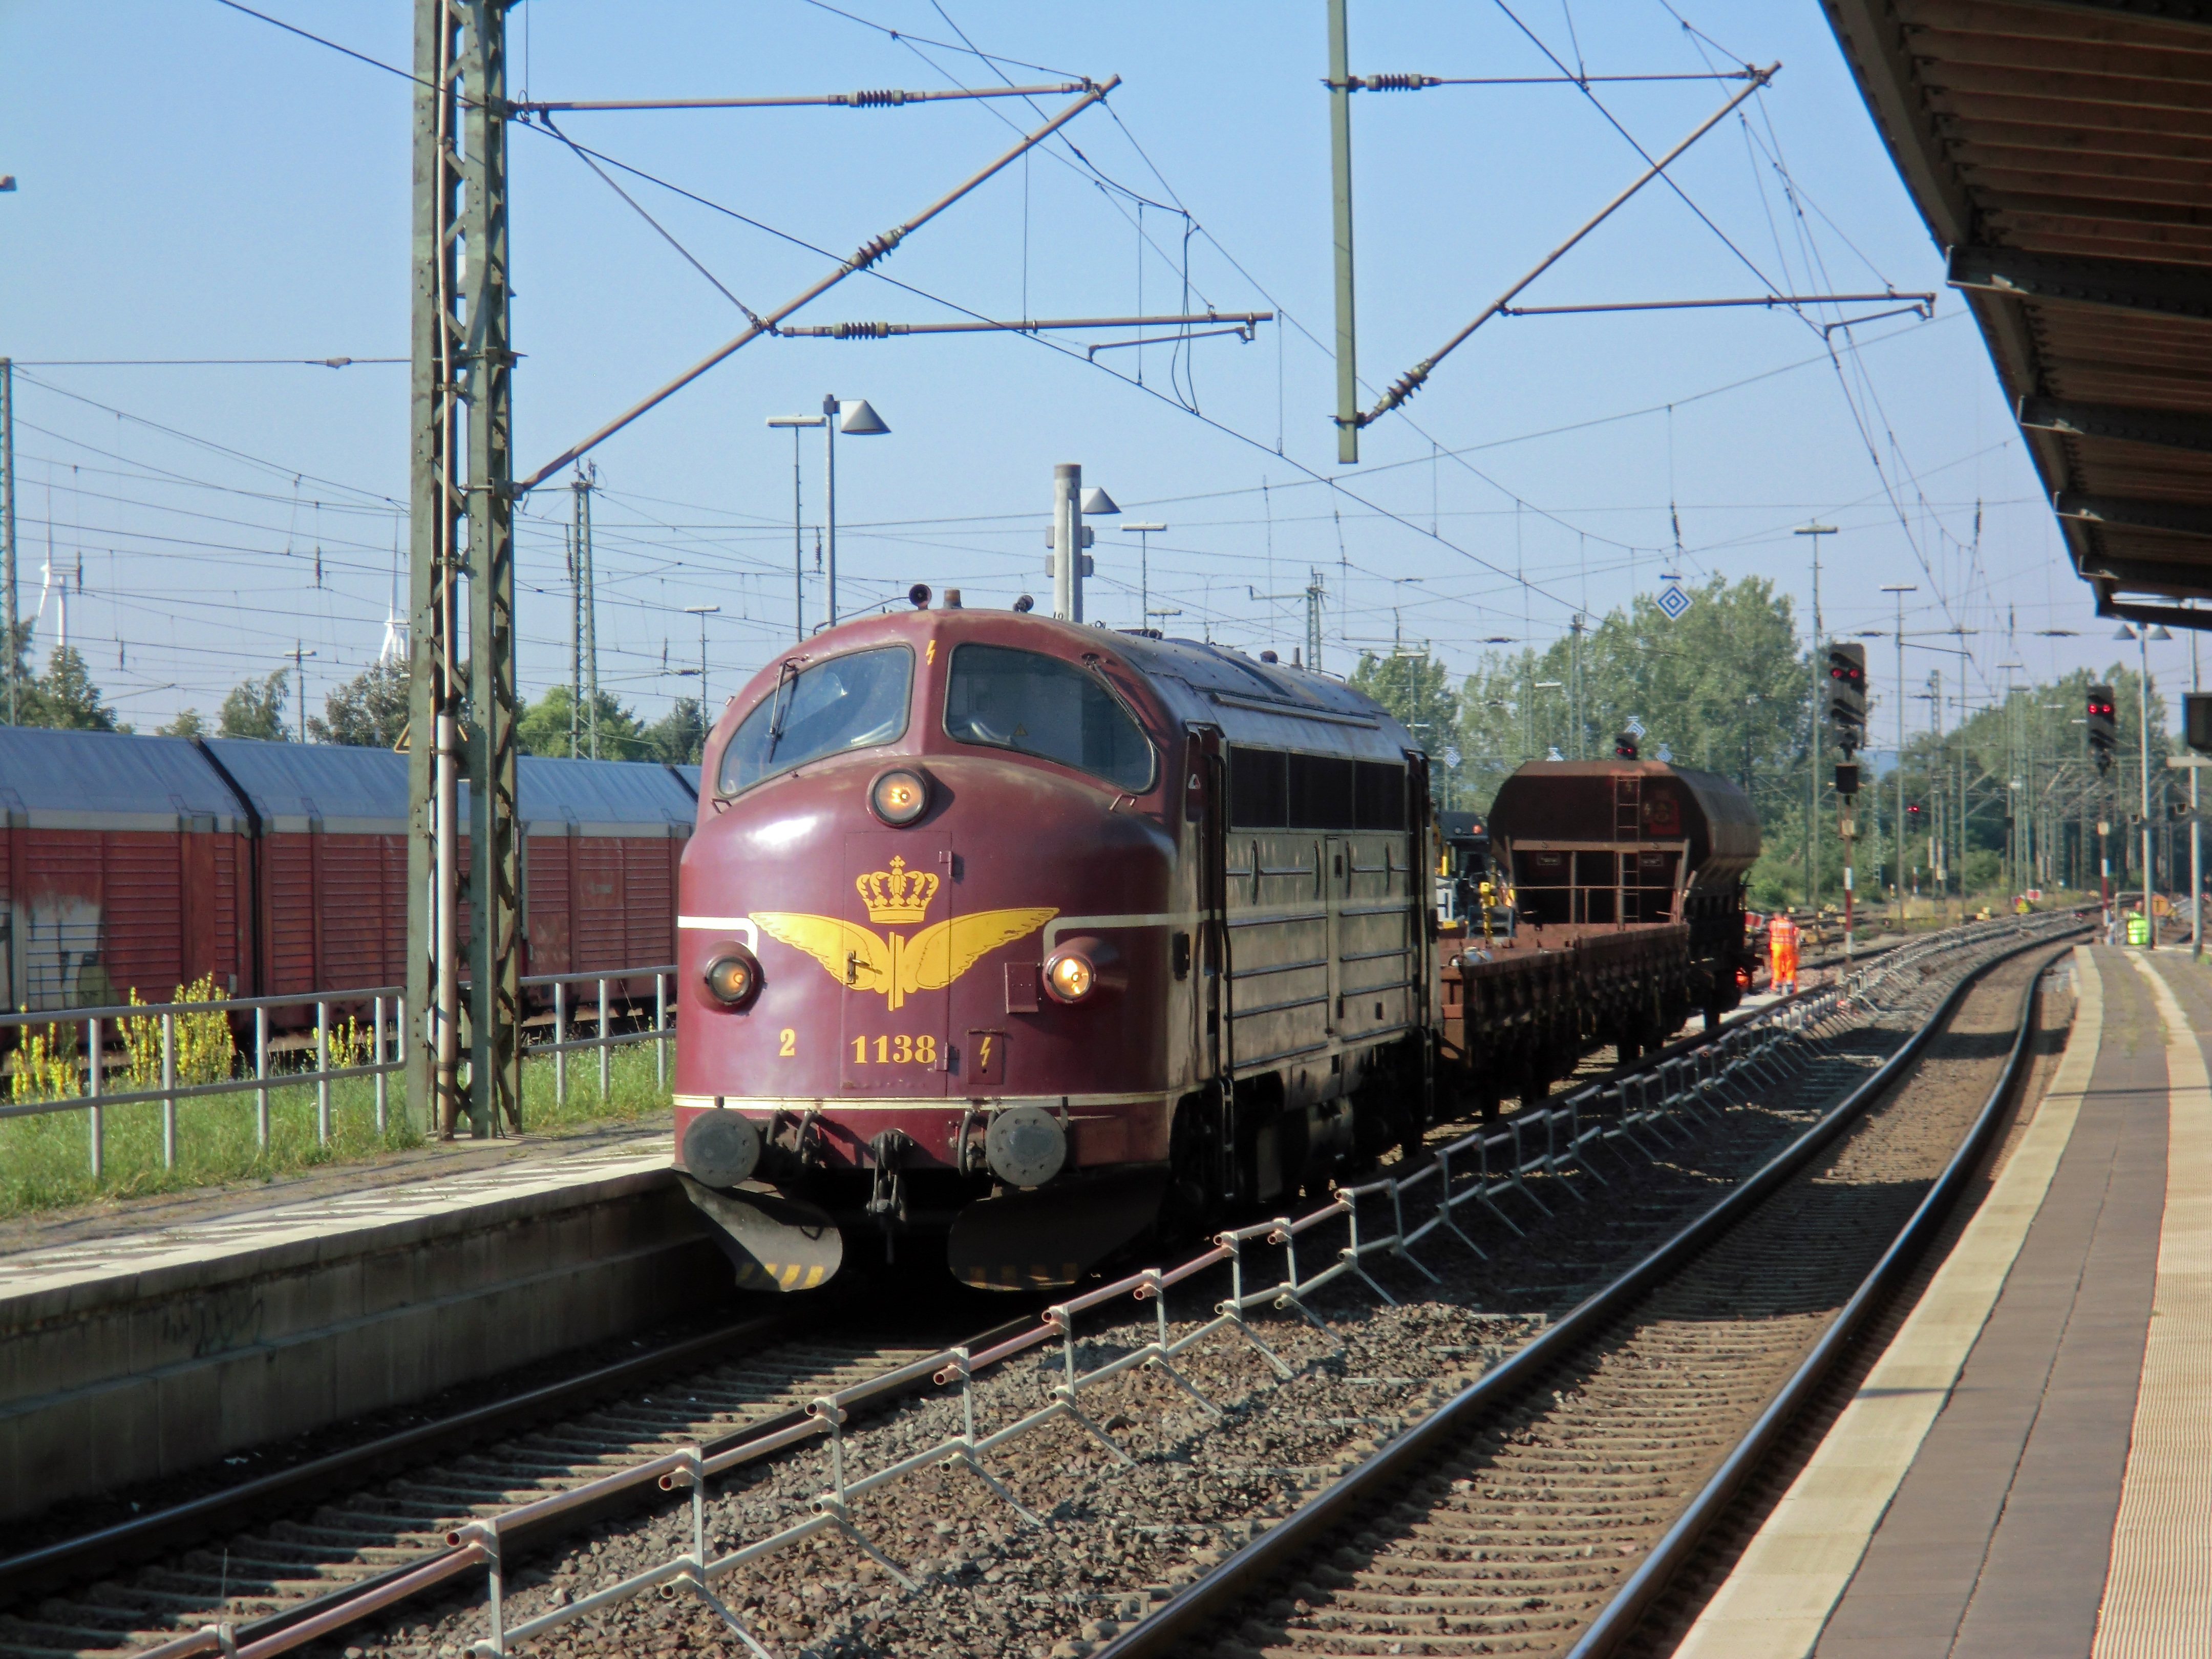
work, track, railway, train, transport, construction, vehicle, station, train station, electricity, public transport, locomotive, passenger, rail transport, deutsche bahn, construction work, conversion, diesel locomotive, construction vehicle, construction train, land vehicle, rolling stock, metropolitan area, railroad car, high speed rail, 1188